Content Mine

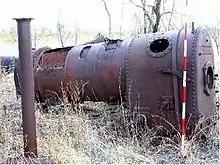
Remains of the portable steam engine

The Content Mine is located northwest of Croydon on the southern side of the Gulf Developmental Road. The area around the mine has been heavily disturbed in recent times by road construction and modern mining activities. While most of the vegetation has been cleared, to the north and east of the site there is a sparse coverage of trees, predominantly Eucalyptus spp regrowth.